Milan

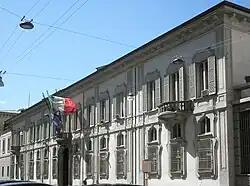
Palazzo Isimbardi is the seat of the Council of the Metropolitan City of Milan.

In the 1980s, with the international success of Milanese houses (like Armani, Prada, Versace, Moschino and Dolce & Gabbana), Milan became one of the world's fashion capitals. The city saw also a marked rise in international tourism, notably from America and Japan, while the stock exchange increased its market capitalisation more than five-fold. This period led the mass media to nickname the metropolis ""Milano da bere"", literally "Milan to be drunk". But in the 1990s Milan was badly affected by Tangentopoli, a political scandal in which many politicians and businessmen were tried for corruption. The city was also affected by a severe financial crisis and a steady decline in textiles, automobile and steel production. Berlusconi's Milano 2 and Milano 3 projects were the most important housing projects of the 1980s and 1990s in Milan and brought to the city new economical and social energy.